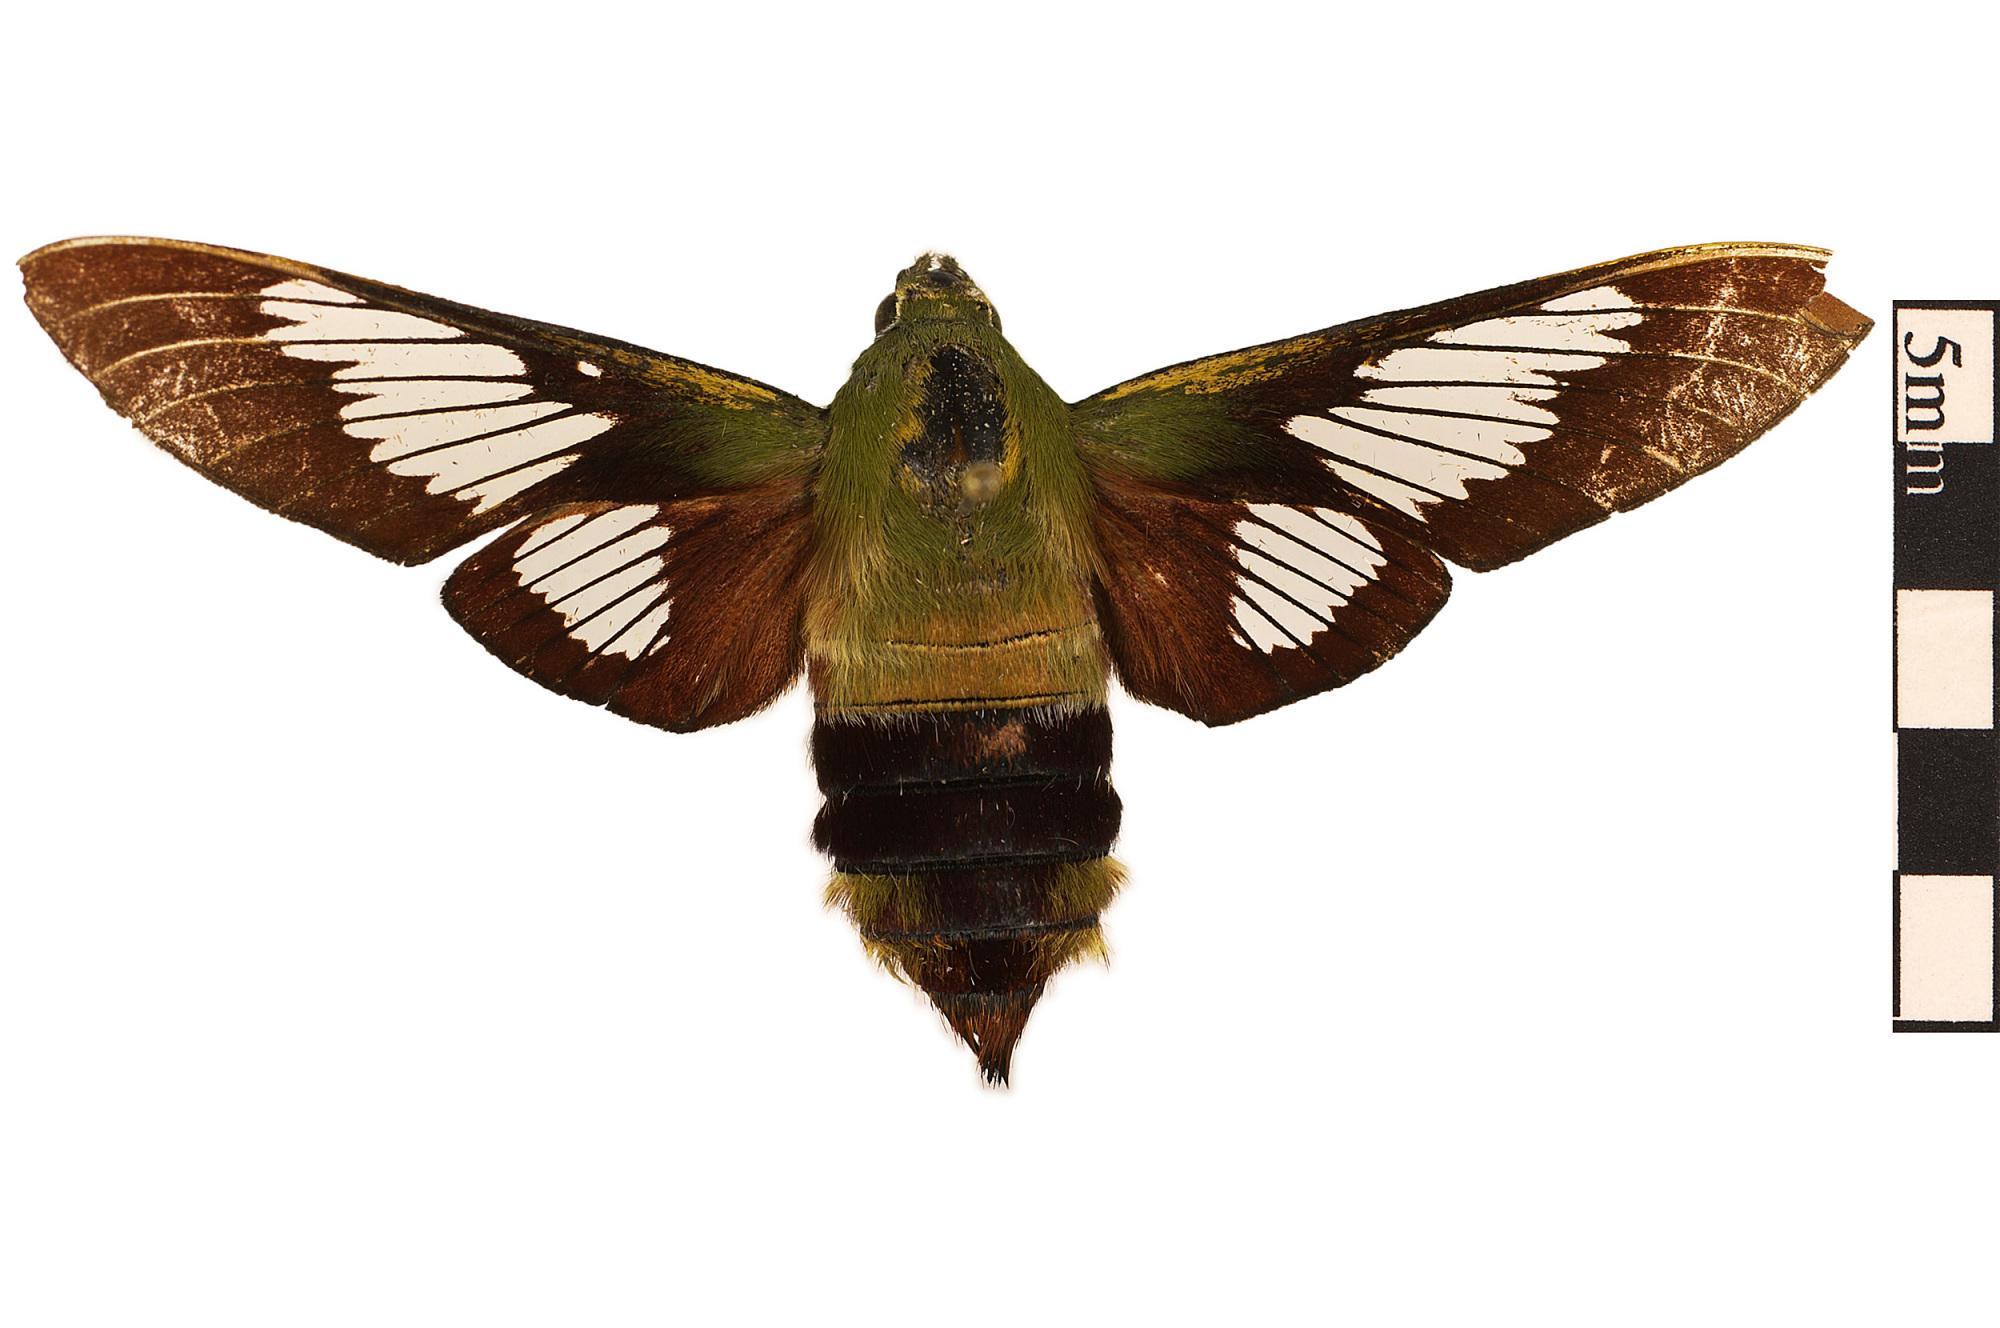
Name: Hummingbird Clearwing, Hummingbird Sphinx
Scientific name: Hemaris thysbe cimbiciformis
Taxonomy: Animalia, Arthropoda, Hexapoda, Insecta, Lepidoptera, Sphingidae
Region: US Mid Atlantic (PA, NJ, MD, DE, DC, VA, WV)
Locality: North America, United States, Virginia, Loudoun County